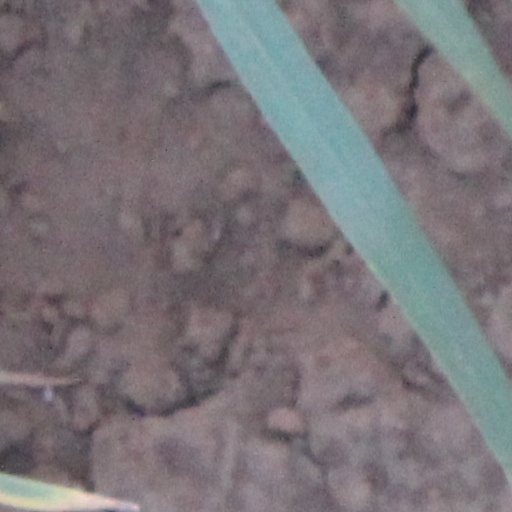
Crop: wheat